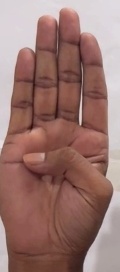
ASL sign: B